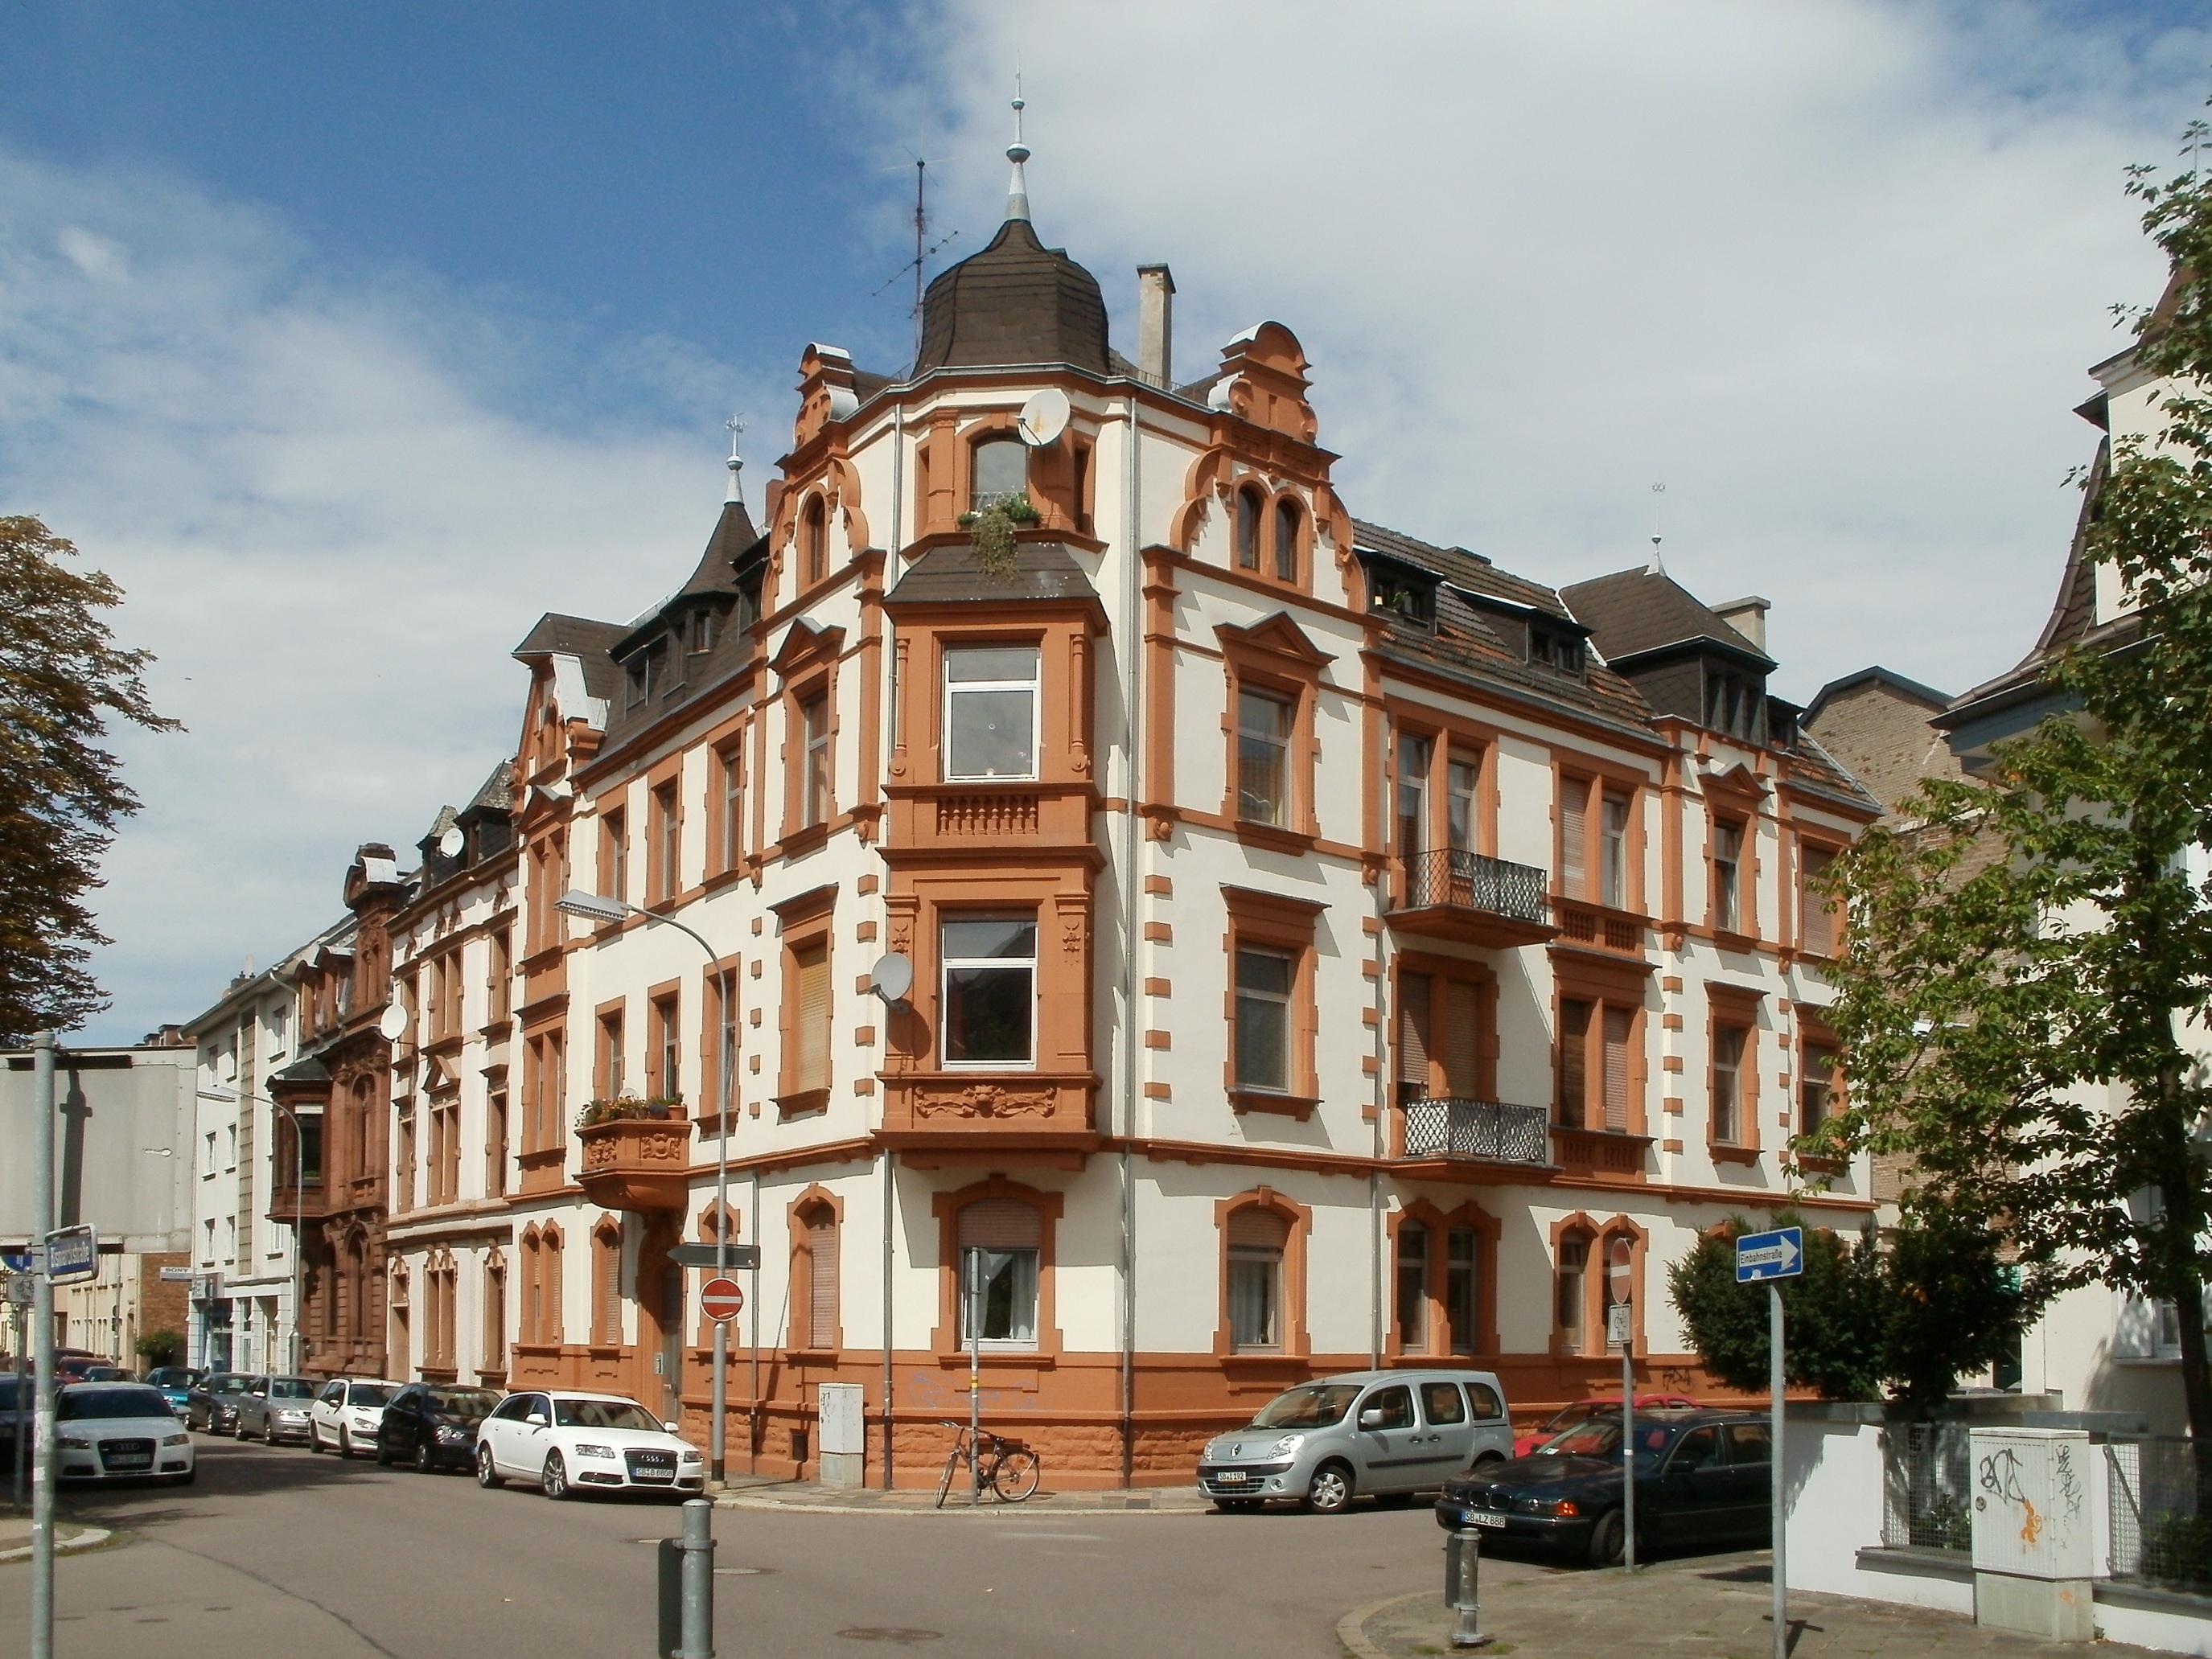
architecture, structure, street, house, town, building, old, city, home, downtown, construction, plaza, landmark, facade, property, exterior, residential, historic, apartments, cars, town square, estate, neighbourhood, oriel, residential area, saarbrucken, human settlement